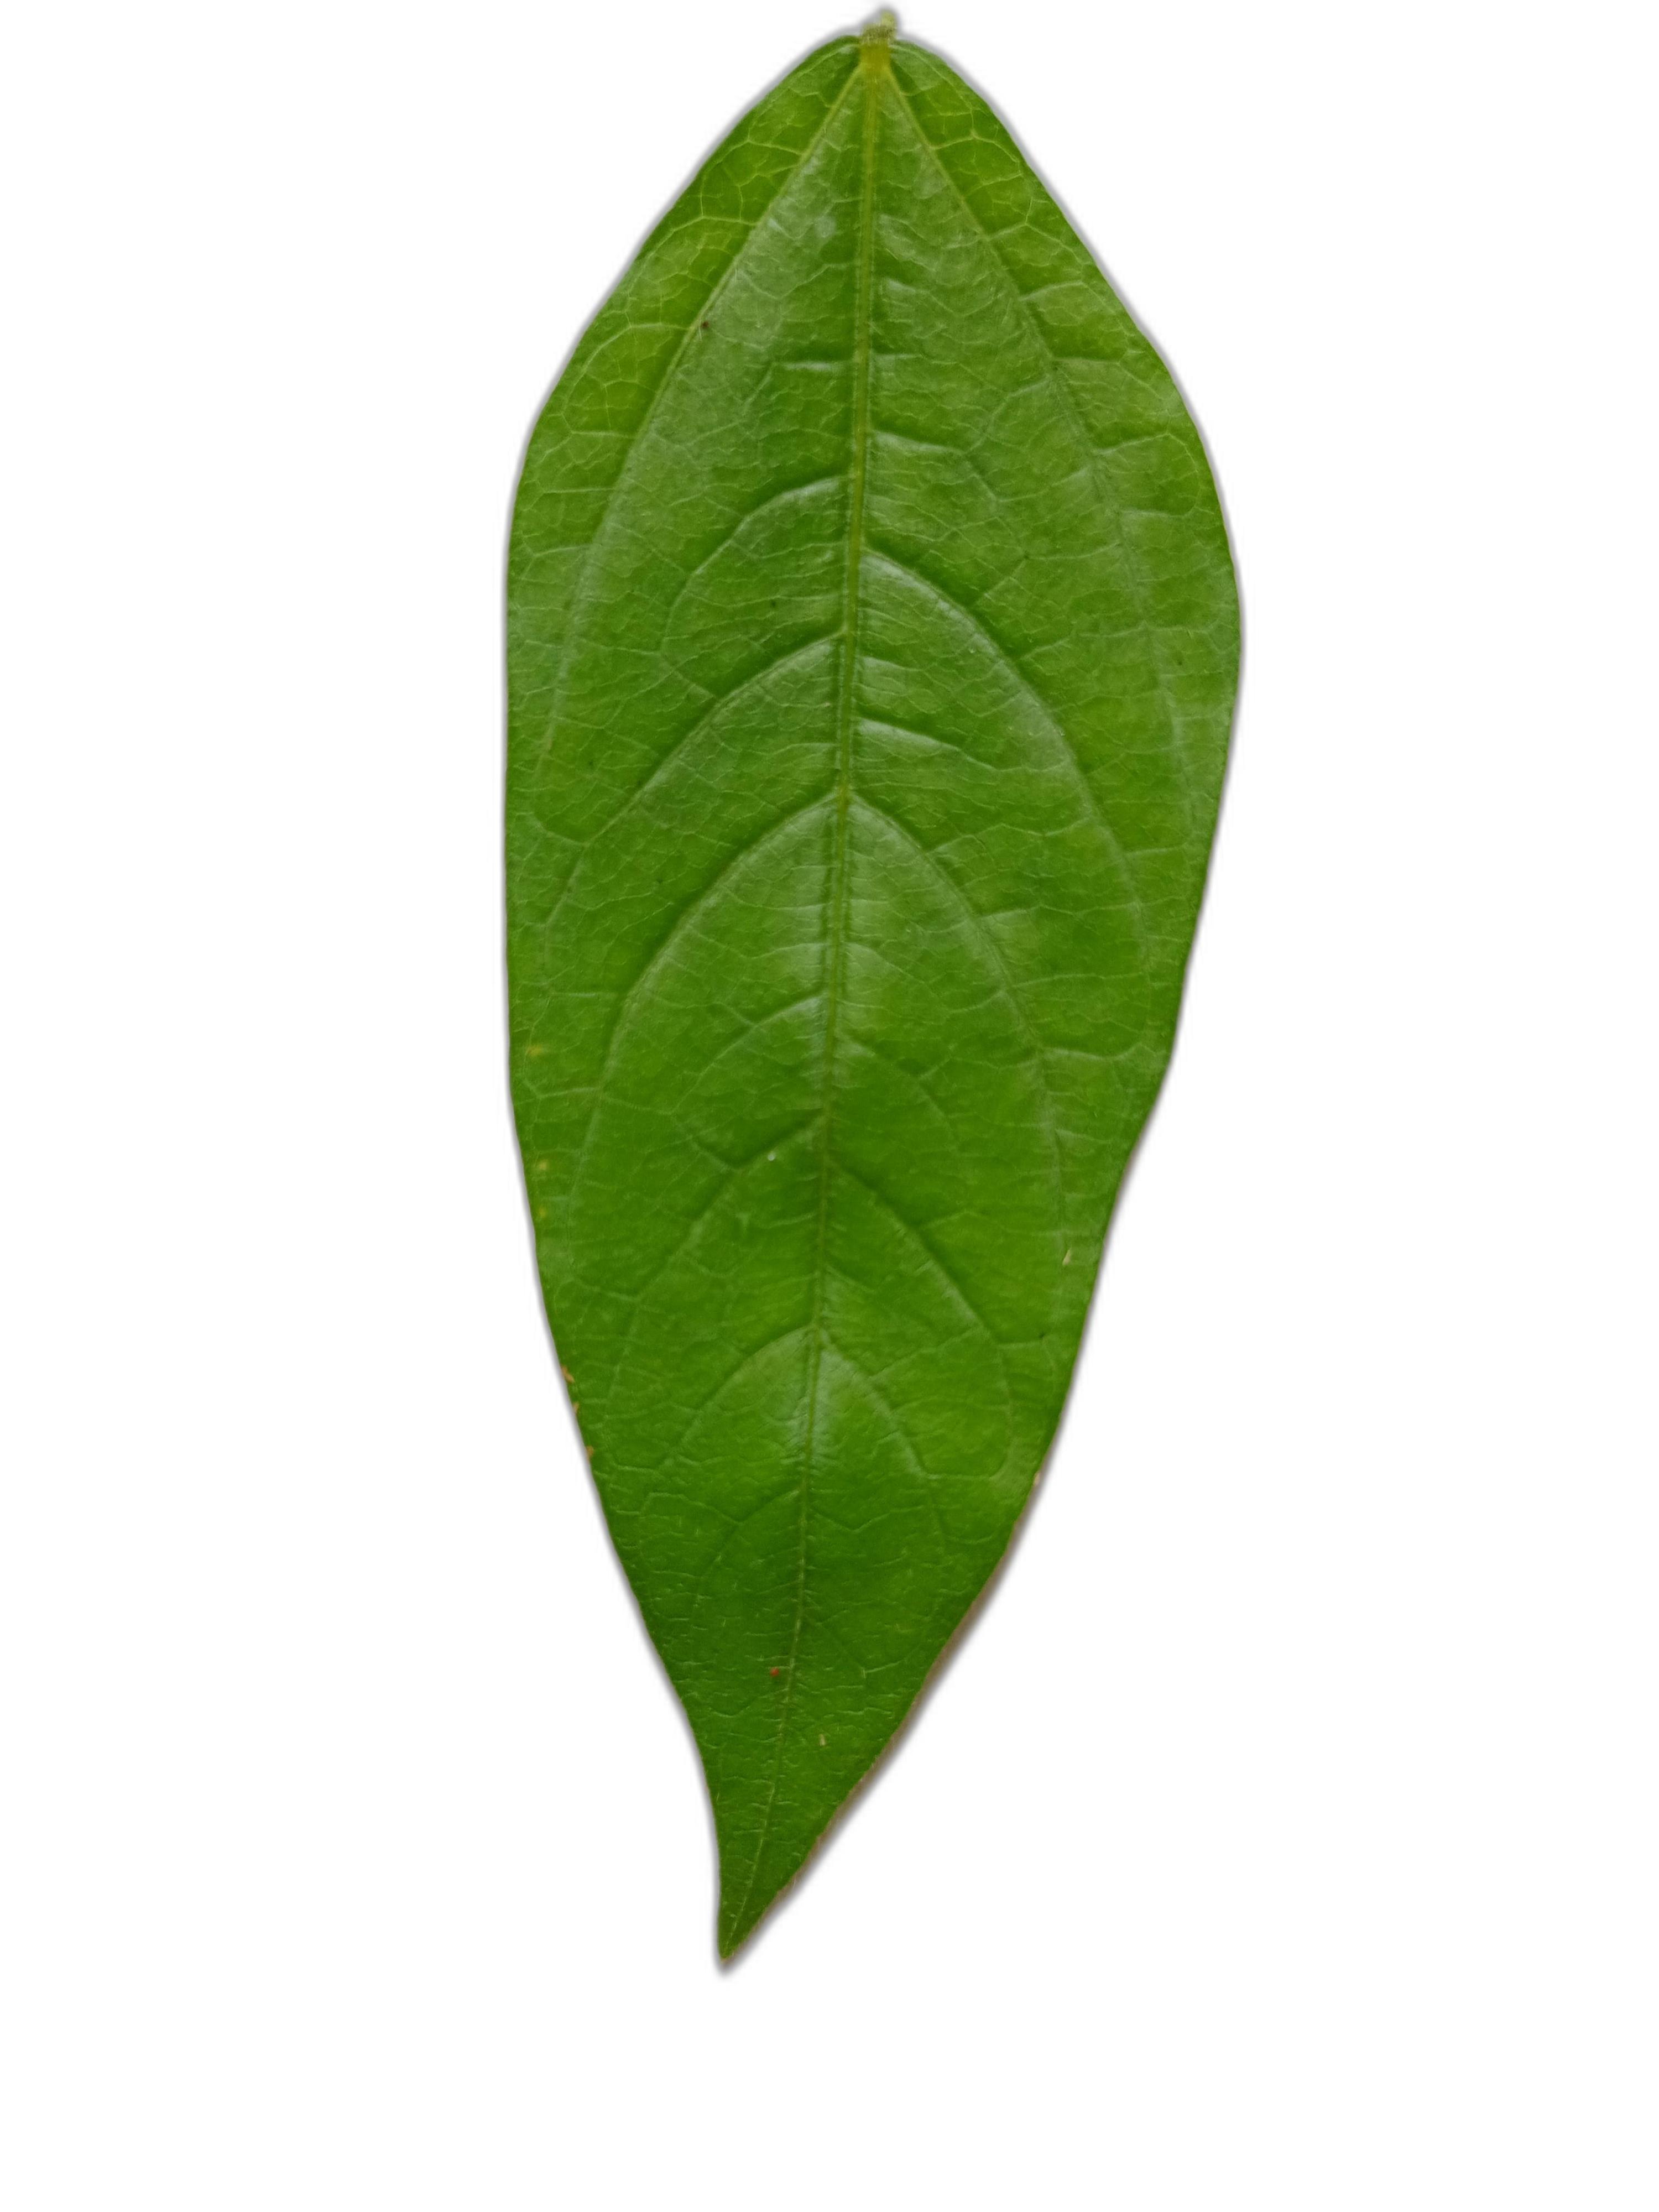
Label: Healthy